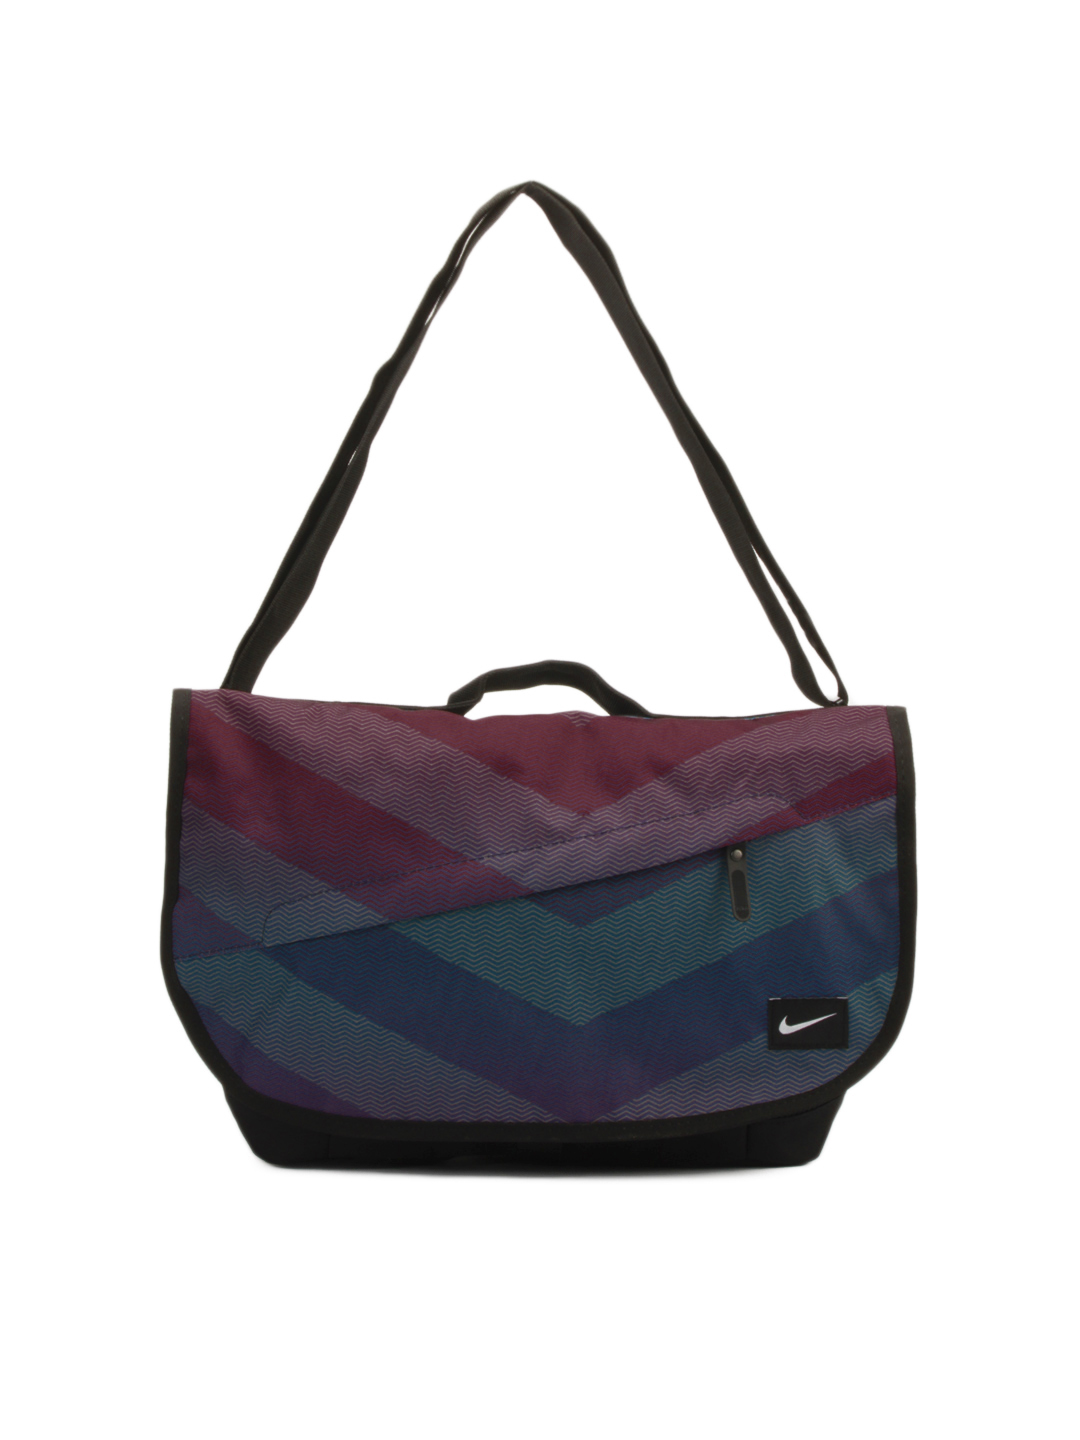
Nike Unisex Multi Coloured Metropolis Messenger Bag
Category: Accessories / Accessories / Messenger Bag
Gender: Unisex
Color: Multi
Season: Summer 2012
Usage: Casual